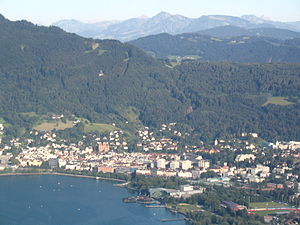
Vorarlberg / Administrativ inddeling
Bregenz
Vorarlberg er den vestligst beliggende delstat i Østrig og den næstmindste af de 9 delstater. Vorarlberg ligger mellem Bodensøen, Rhinen og Arlbergpasset. Vorarlberg grænser mod Tyskland, Schweiz og Liechtenstein samt den østrigske delstat Tyrol. Delstaten har flere vintersportssteder, og turisme er en vigtig indtægtskilde, ligesom jern- og metalindustri har stor økonomisk betydning for regionen.